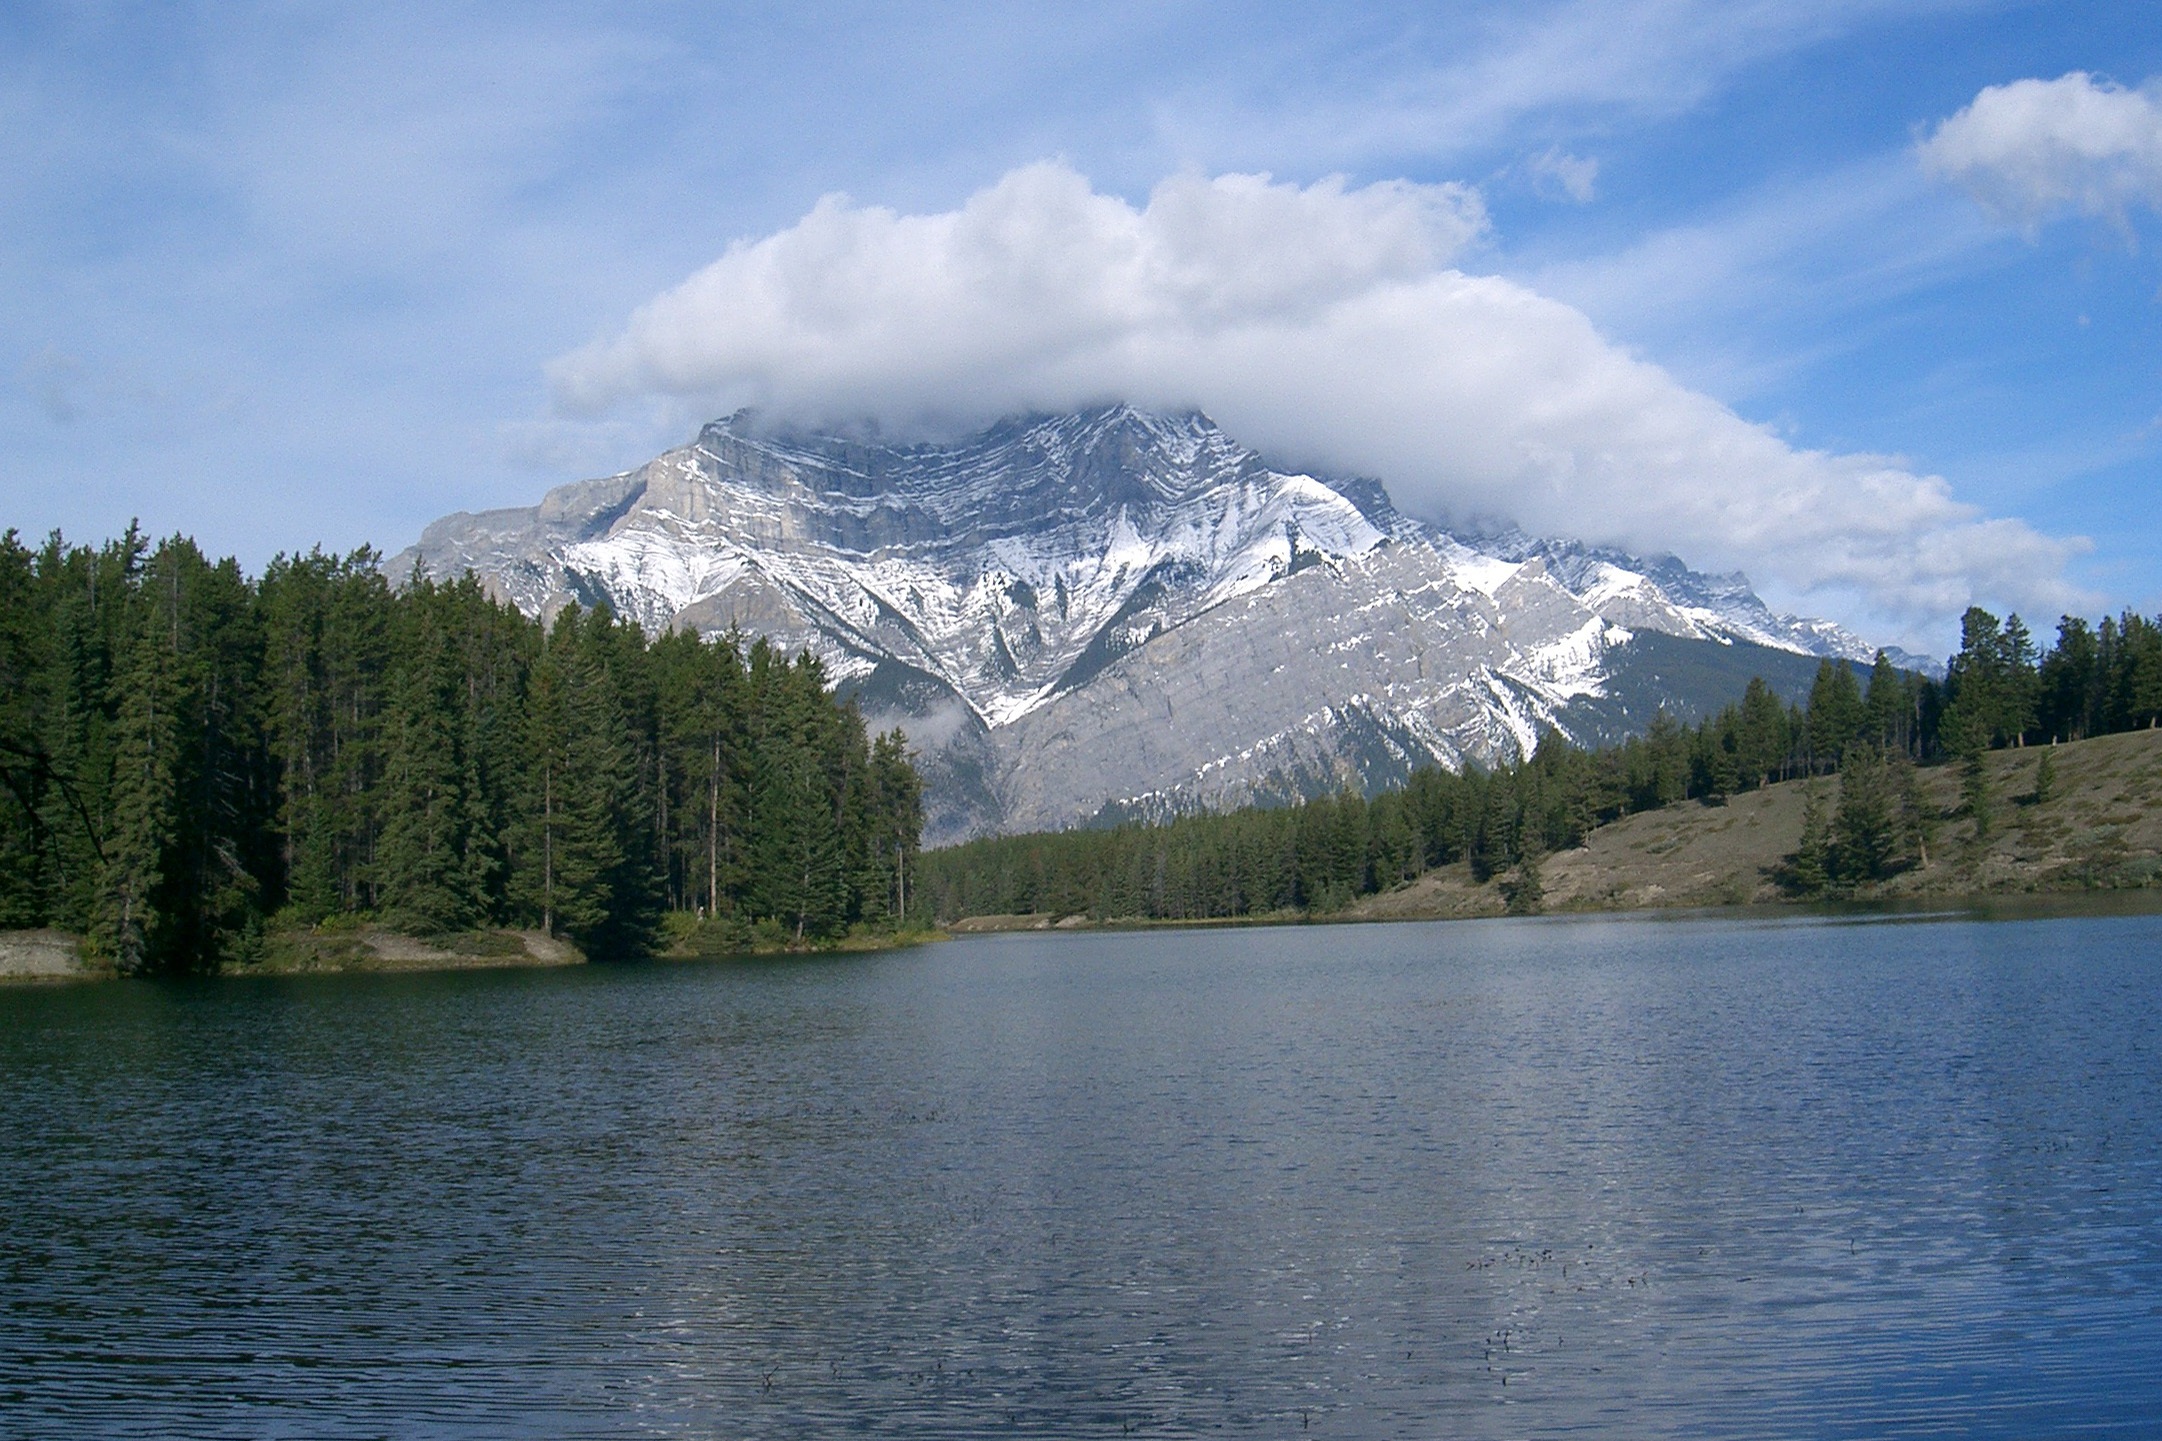
landscape, nature, wilderness, mountain, sky, lake, mountain range, reflection, fjord, rest, reservoir, national park, body of water, bank, alps, canada, forests, fell, alberta, banff, loch, crater lake, landform, banff national park, mountainous landforms, glacial landform